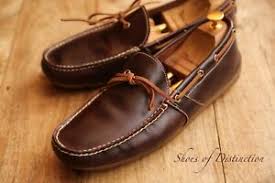
Label: Boat